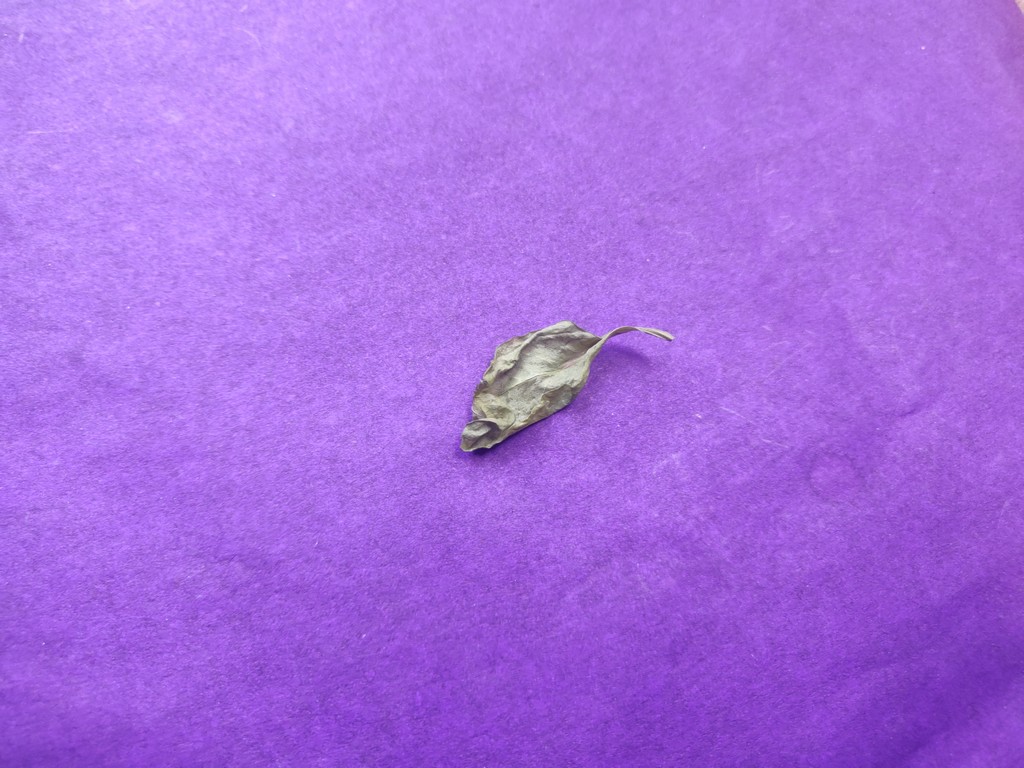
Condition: Dried
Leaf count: single
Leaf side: unknown